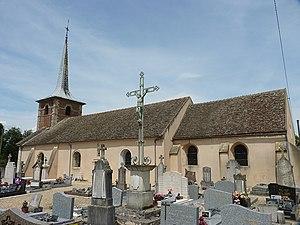
Église paroissiale de la Nativité de la Vierge, Chamblanc (Côte d'Or, Bourgogne, France) Català: Església parroquial de la Nativitat de la Verge, Chamblanc (Costa d'Or, Borgonya, França) Español: Iglésia parroquial de la Natividad de la Virgen, Chamblanc (Côte d'Or, Borgoña, Francia) This building is indexed in the Base Mérimée, a database of architectural heritage maintained by the French Ministry of Culture,
Chamblanc est une commune française située dans le canton de Brazey-en-Plaine du département de la Côte-d'Or, en région Bourgogne-Franche-Comté.
L'ensemble paroissial de Seurre, usuellement abrégé en paroisse de Seurre est l'un des 6 ensembles du secteur pastoral de La Plaine, et des 63 du diocèse de Dijon. Son siège est la Maison paroissiale de Seurre, située au 4 rue des écoles.